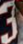
Number: 3